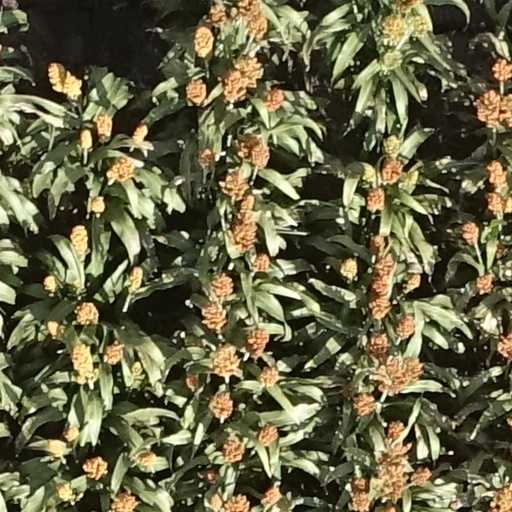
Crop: sorghum